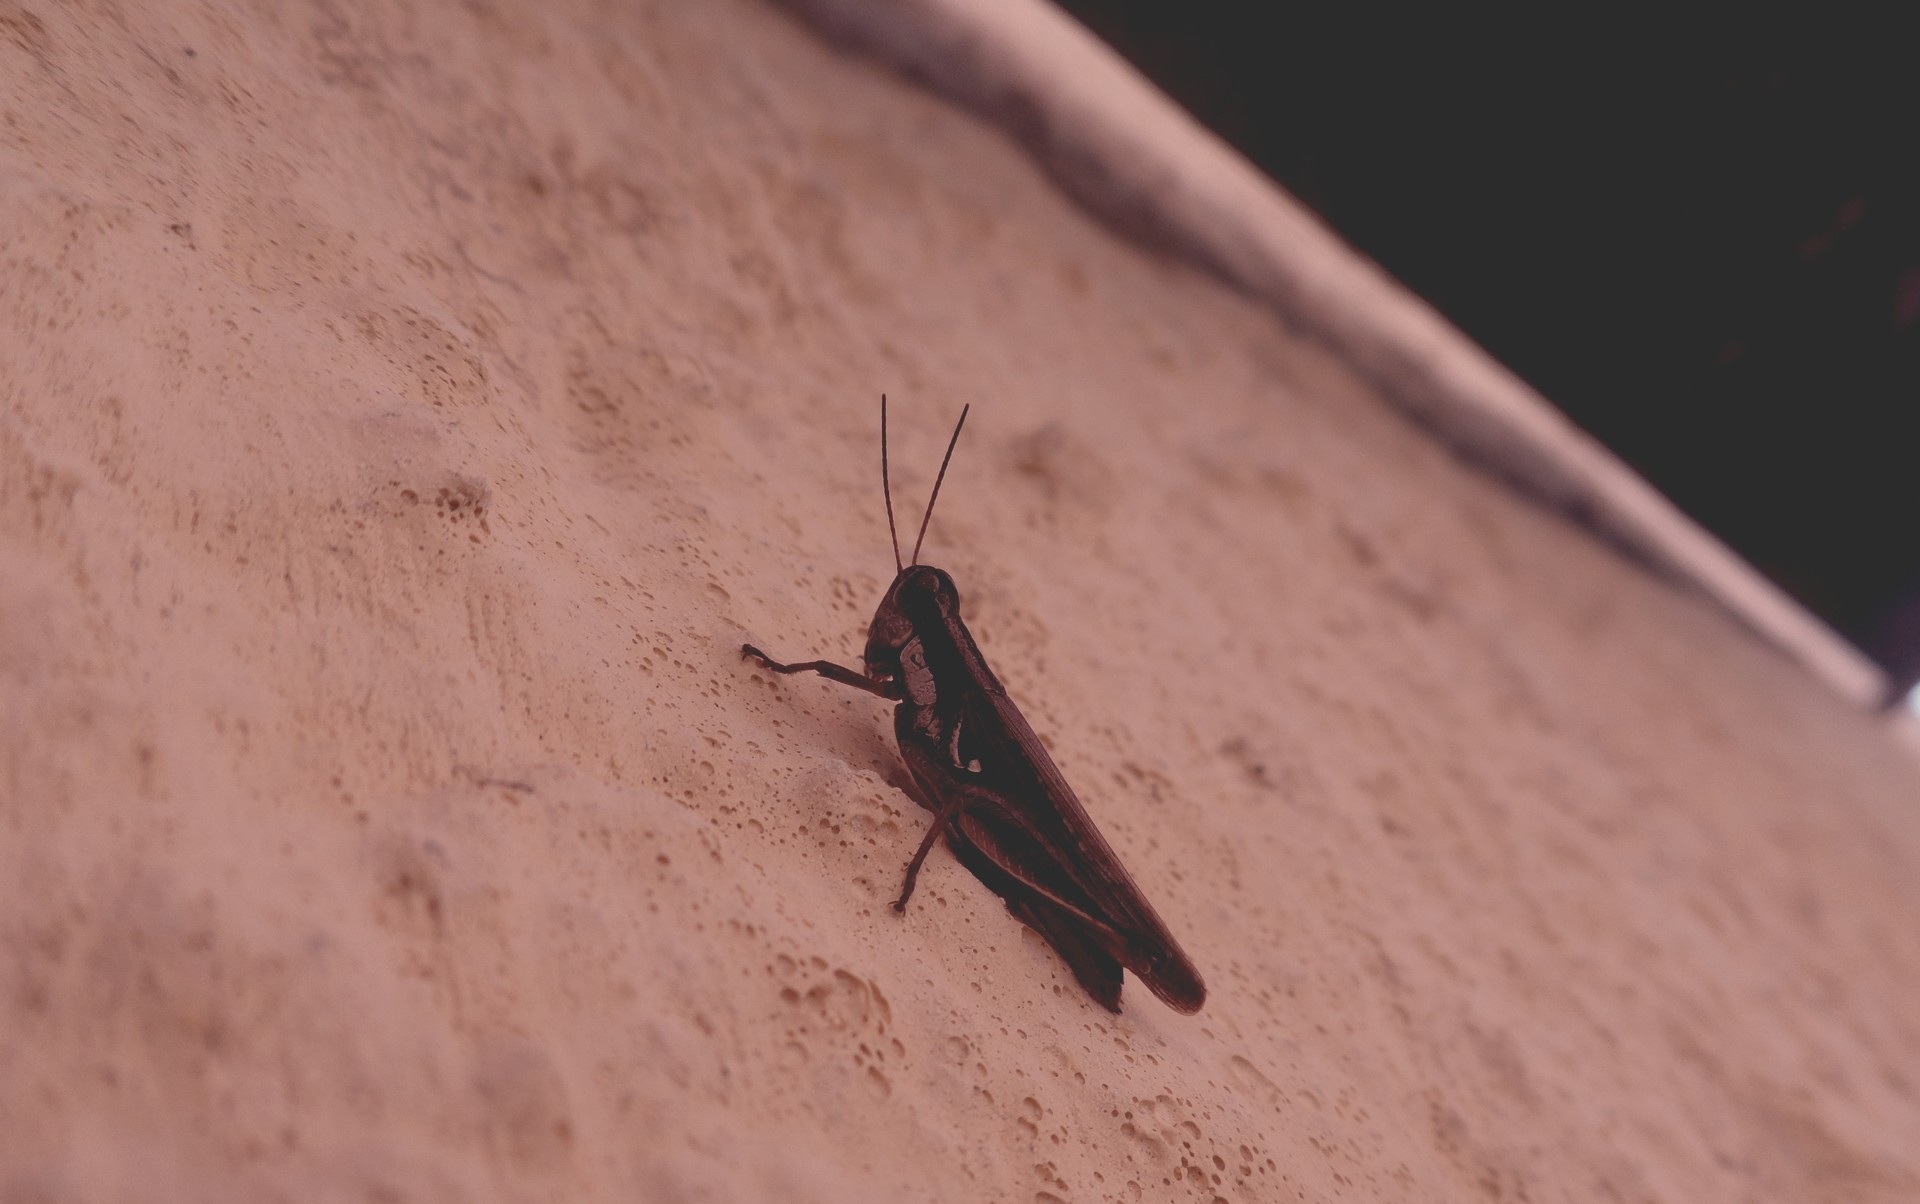
hand, nature, wing, insect, fauna, invertebrate, cricket, close up, animals, macro photography, arthropod